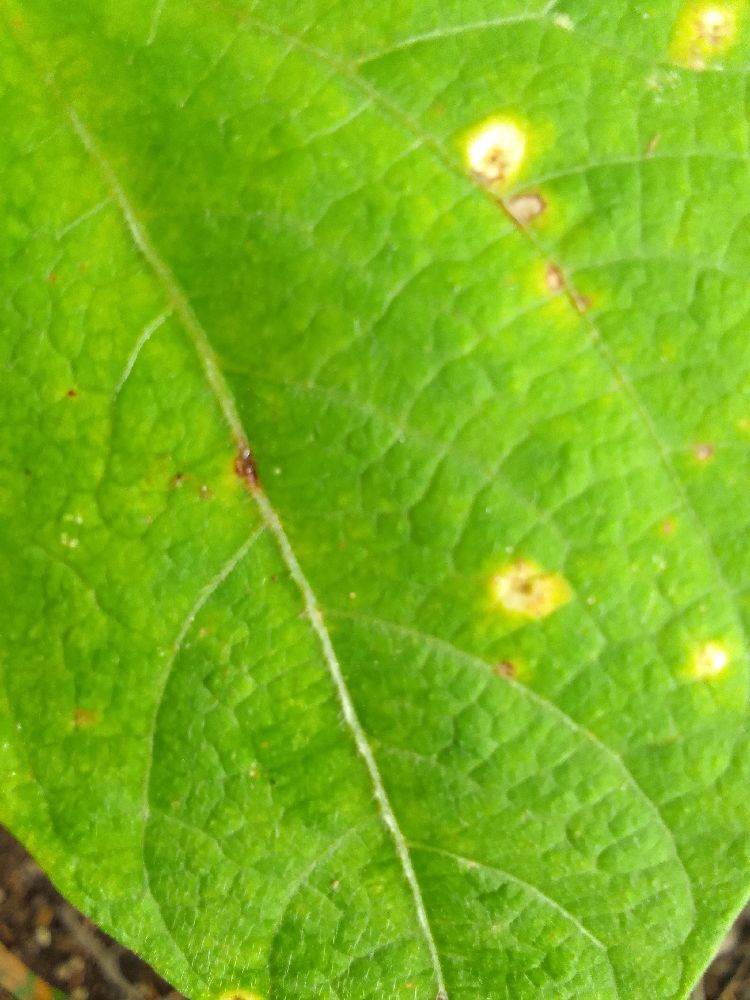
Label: rust